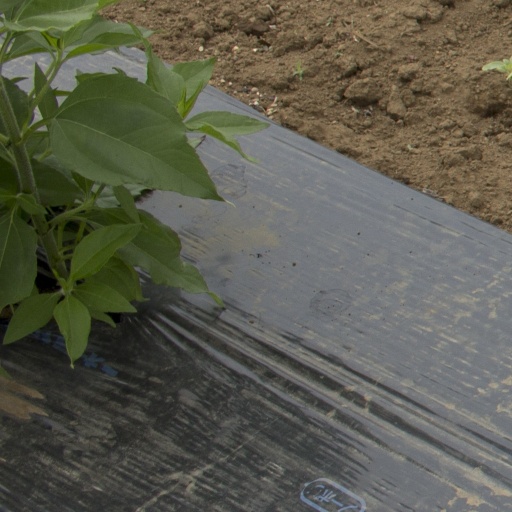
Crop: Jerusalem artichoke